Heinkel He 219 Uhu

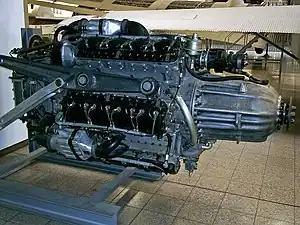
The troublesome Jumo 222 multibank engine, meant for the He 219B and -C subtypes

In order to improve its ability to intercept the Mosquito, one model of the He 219 was intentionally stripped to minimise its weight. Following the removal of some armaments and radio apparatus, the aircraft was able to attain a speed of 650 km/h (404 mph); this version was given the designation "A-6". None of these were produced, but similar weight saving measures could be undertaken at the unit level. The He 219 was the only piston-engined night fighter capable of combat with the Mosquito on equal terms, given its speed, manoeuvrability and firepower, however, it was never able to play a significant role in the conflict because Germany's industrial base failing to produce it in sufficient numbers.